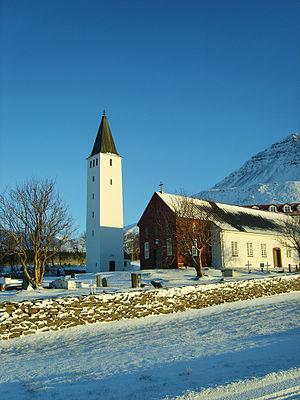
Cet article recense les bâtiments protégés de Norðurland vestra, en Islande.
Hólar est une localité islandaise de la municipalité de Skagafjörður située au nord de l'île, dans la région de Norðurland vestra. En 2011, le village comptait 89 habitants.